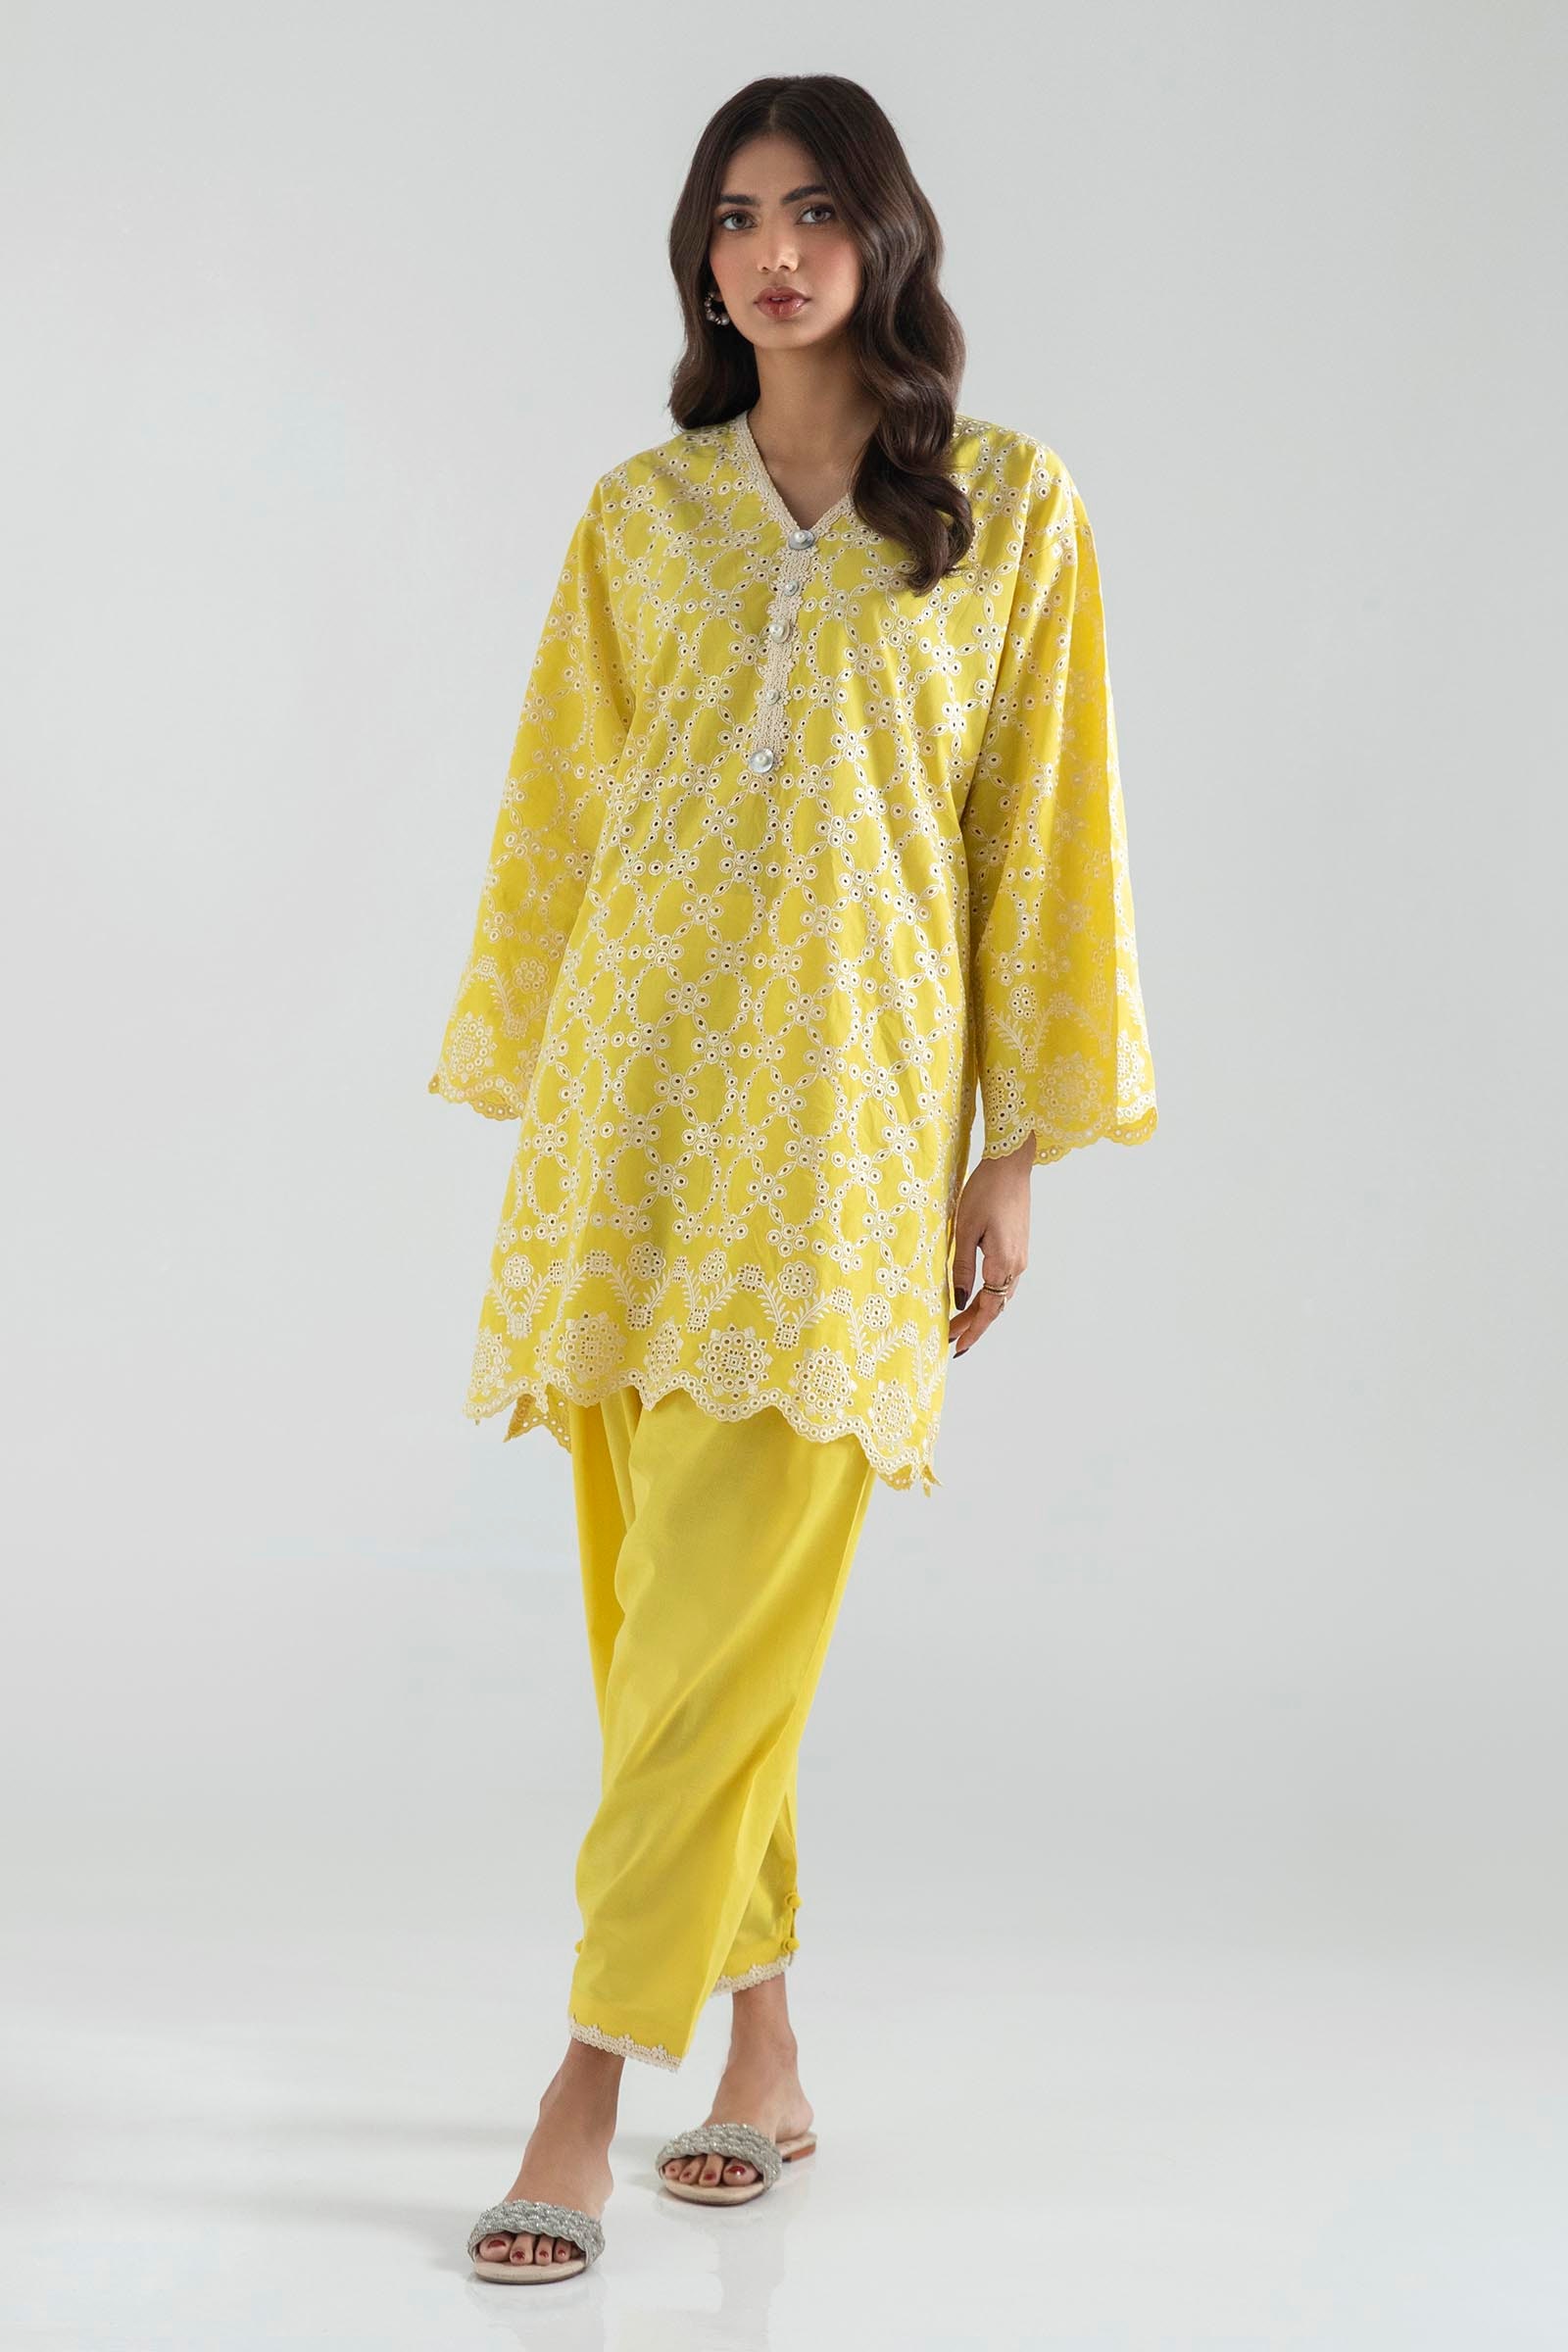
yellow embroidered kurta pants